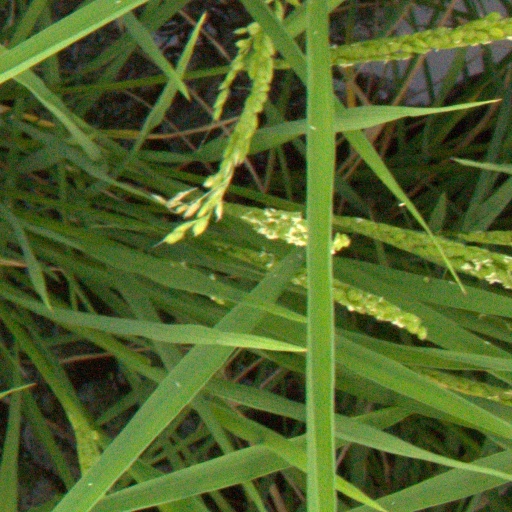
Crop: rice